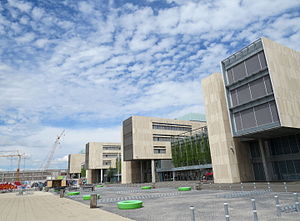
Københavns Universitet / Universitetets opgave
Københavns Universitet, Søndre Campus
Københavns Universitet er det ældste universitet og forskningsinstitution i Danmark. Det blev oprettet i 1479 som et studium generale og er den næstældste institution for højere uddannelse i Skandinavien efter Uppsala Universitet. Universitetet havde i 2019 over 38.000 studerende fordelt på knap 22.000 bachelorstuderende og knap 17.000 kandidatstuderende samt dertil godt 3.000 ph.d.-studerende. Der var knap 9.000 ansatte fordelt nogenlunde ligeligt mellem akademisk og administrativt personale. Universitetet har fem campusser i og omkring København, og fællesadministrationen ligger ved Frue Plads i Indre By. De fleste kurser udbydes på dansk, men mange kurser udbydes også på engelsk og nogle få på tysk. Universitetet har flere tusinde udenlandske studerende, hvoraf omkring halvdelen kommer fra Norden.